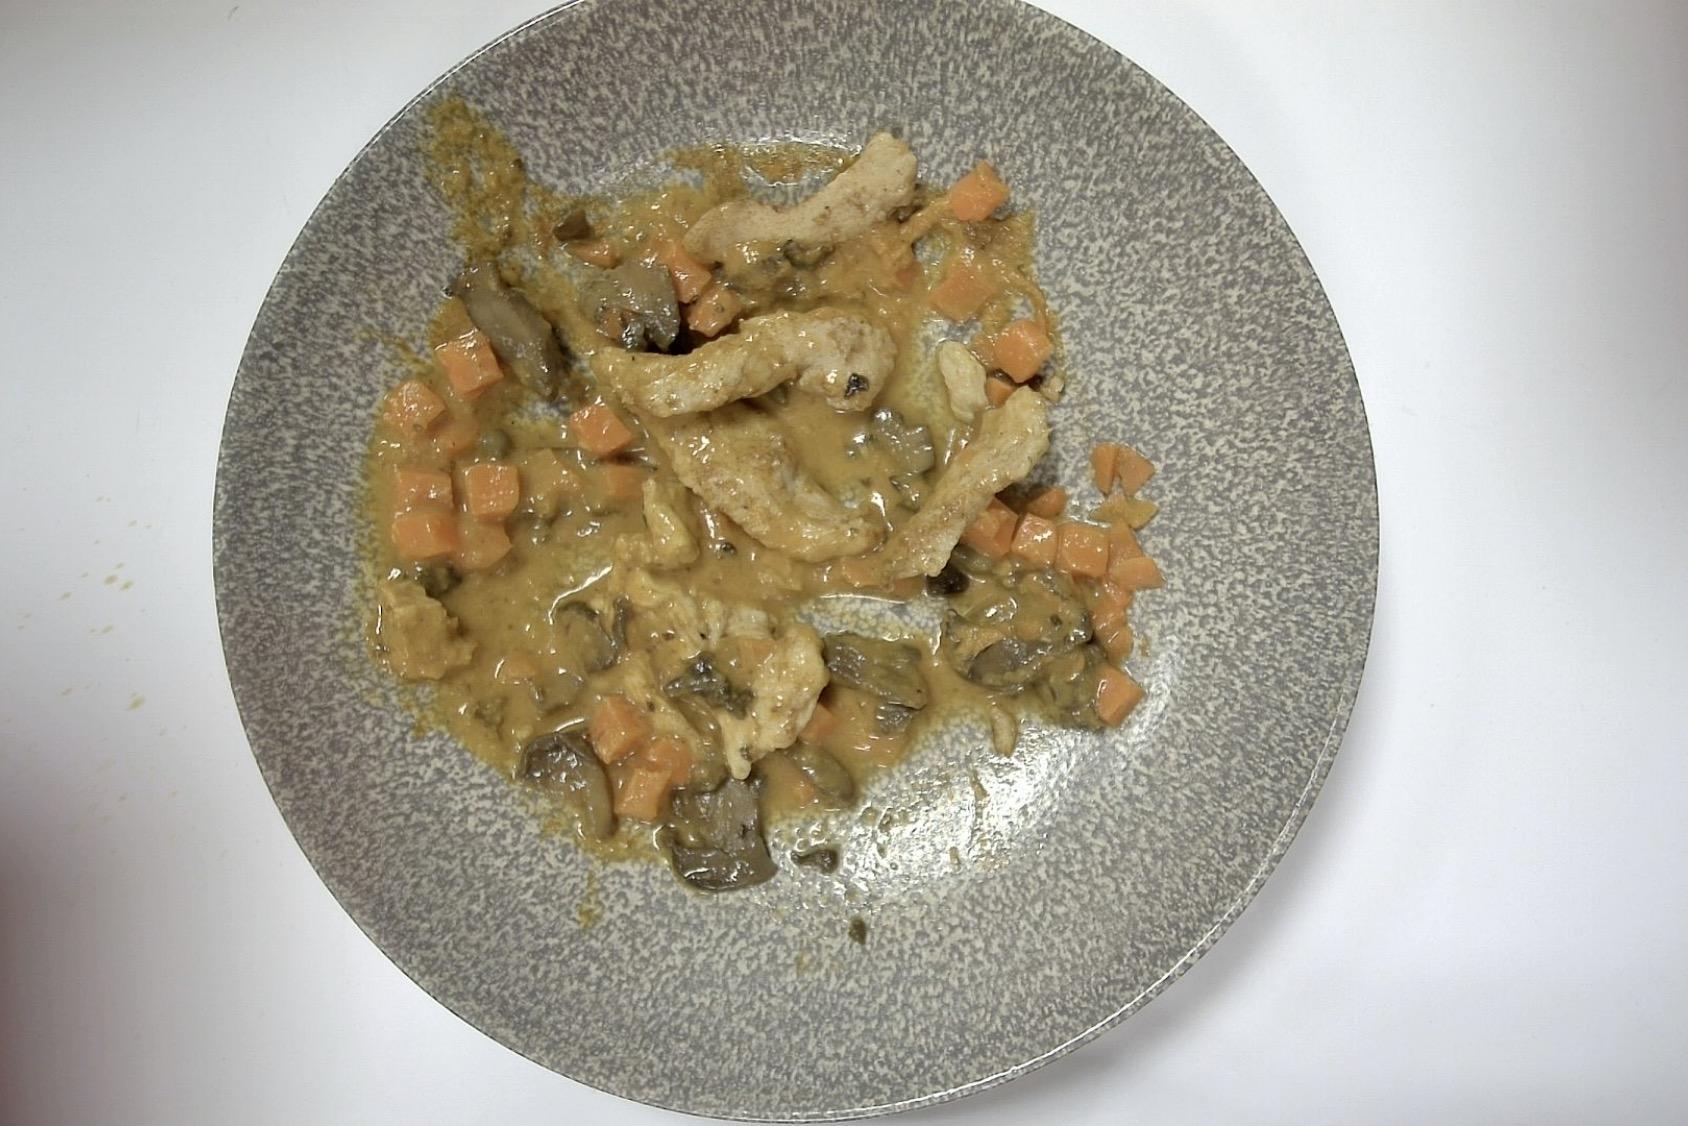
Gericht: Hähnchenstreifen, Kartoffelwürfel , Möhre Pilze Linsen , Tomaten-Curry-Sauce
Portionsgröße: Normale Portion
Zutaten: Kartoffelwürfel, Möhre, Pilze, Linsen, Tomaten-Curry-Sauce, Hähnchenstreifen
Gewicht vorher: 495 g
Kalorien vorher: 379,65 kcal
Gewicht nachher: 277 g
Kalorien nachher: 212,451 kcal